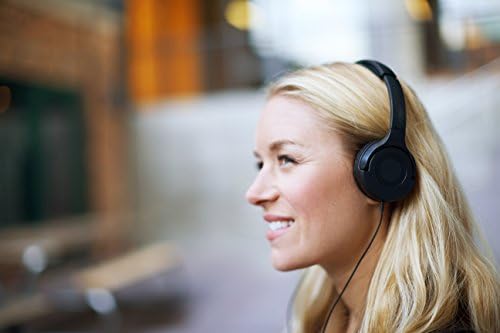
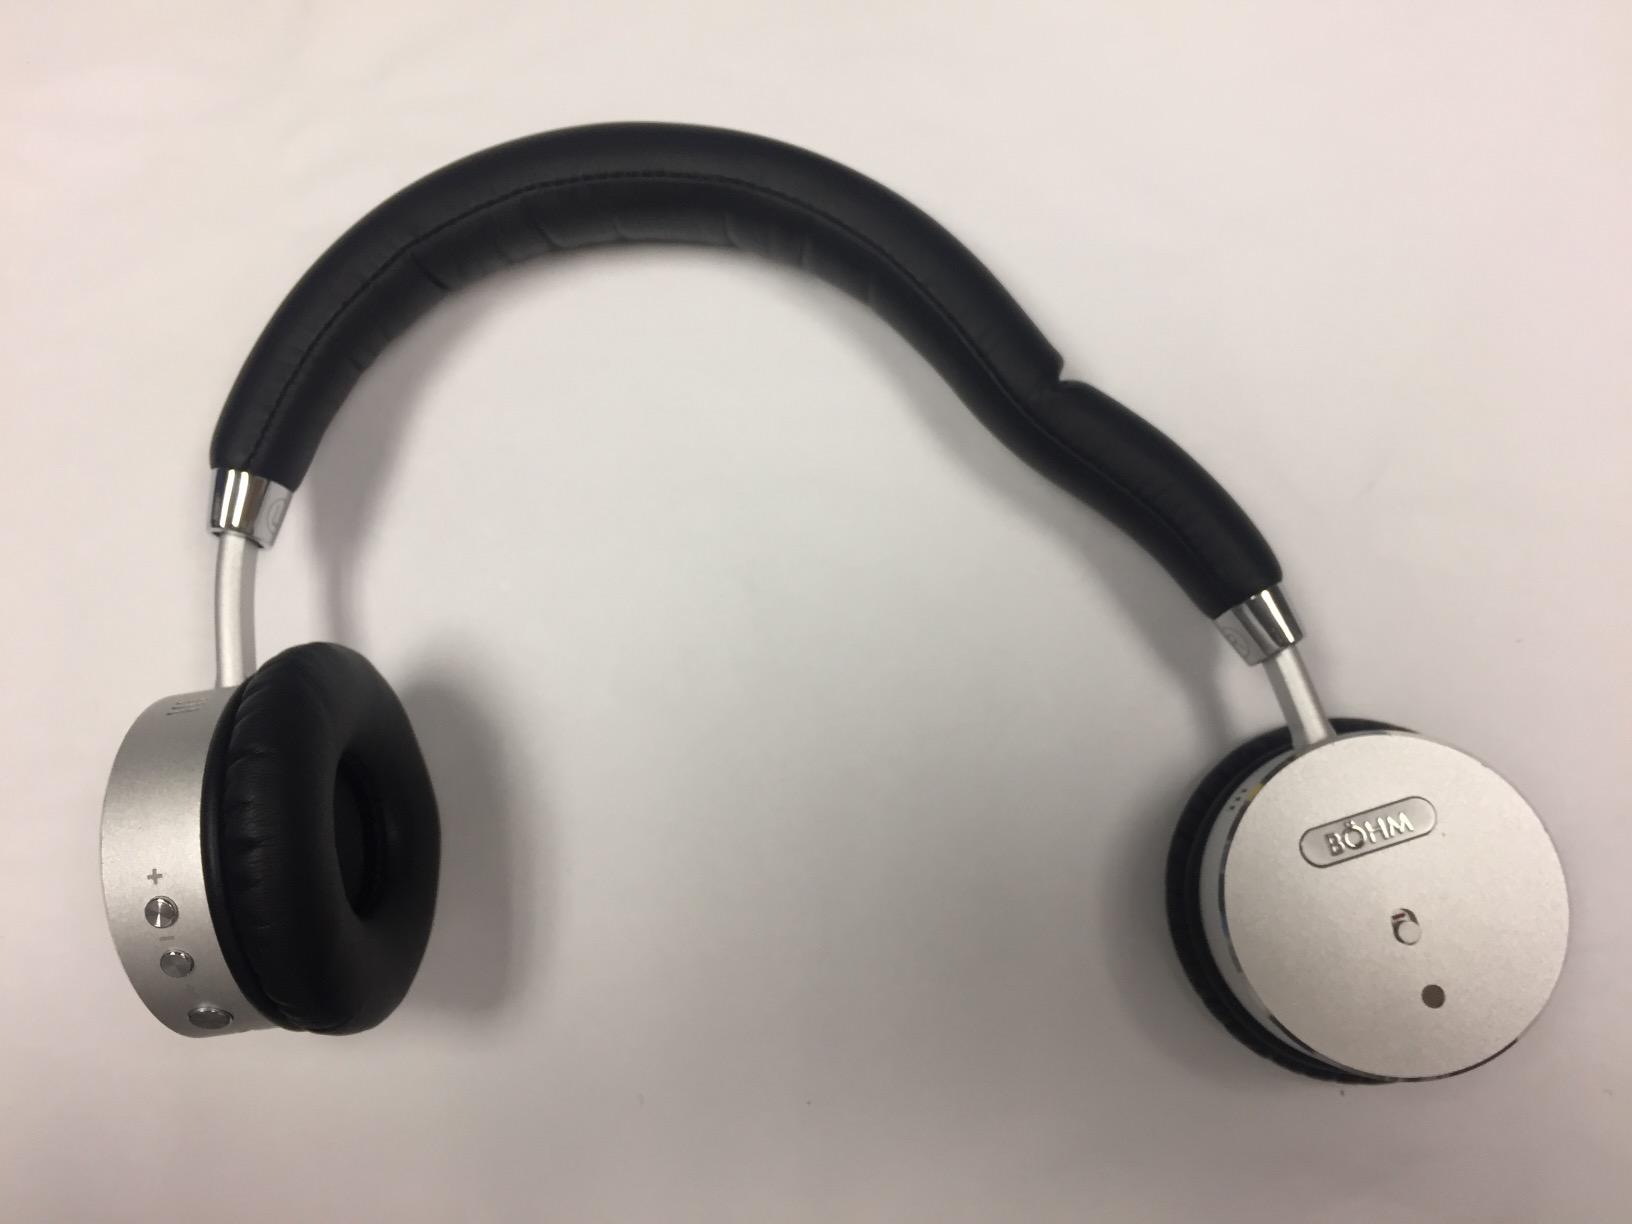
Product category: headphones
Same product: no